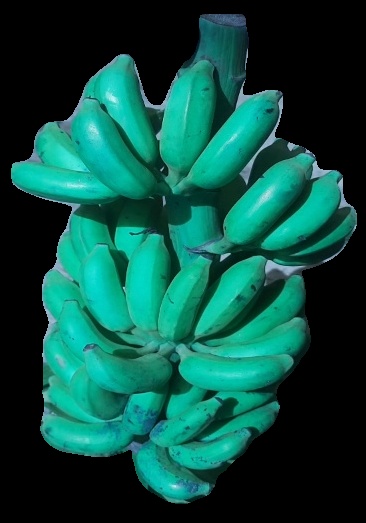
Variety: elakki-bale
Grade: grade3